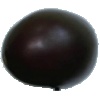
Label: eggplant